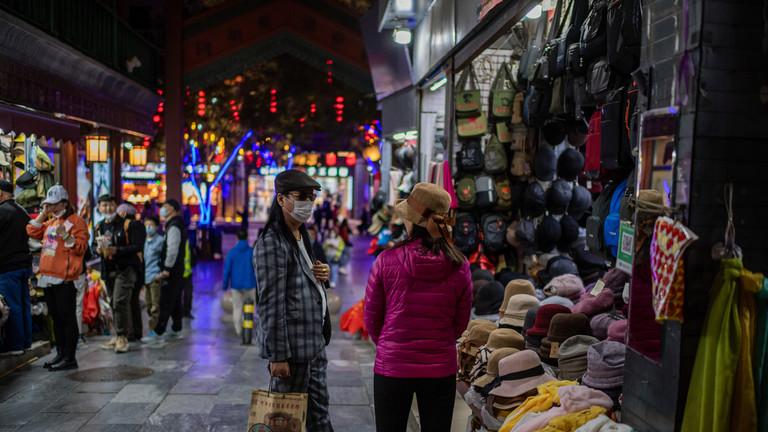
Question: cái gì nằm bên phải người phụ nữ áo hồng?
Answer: quầy bán nón